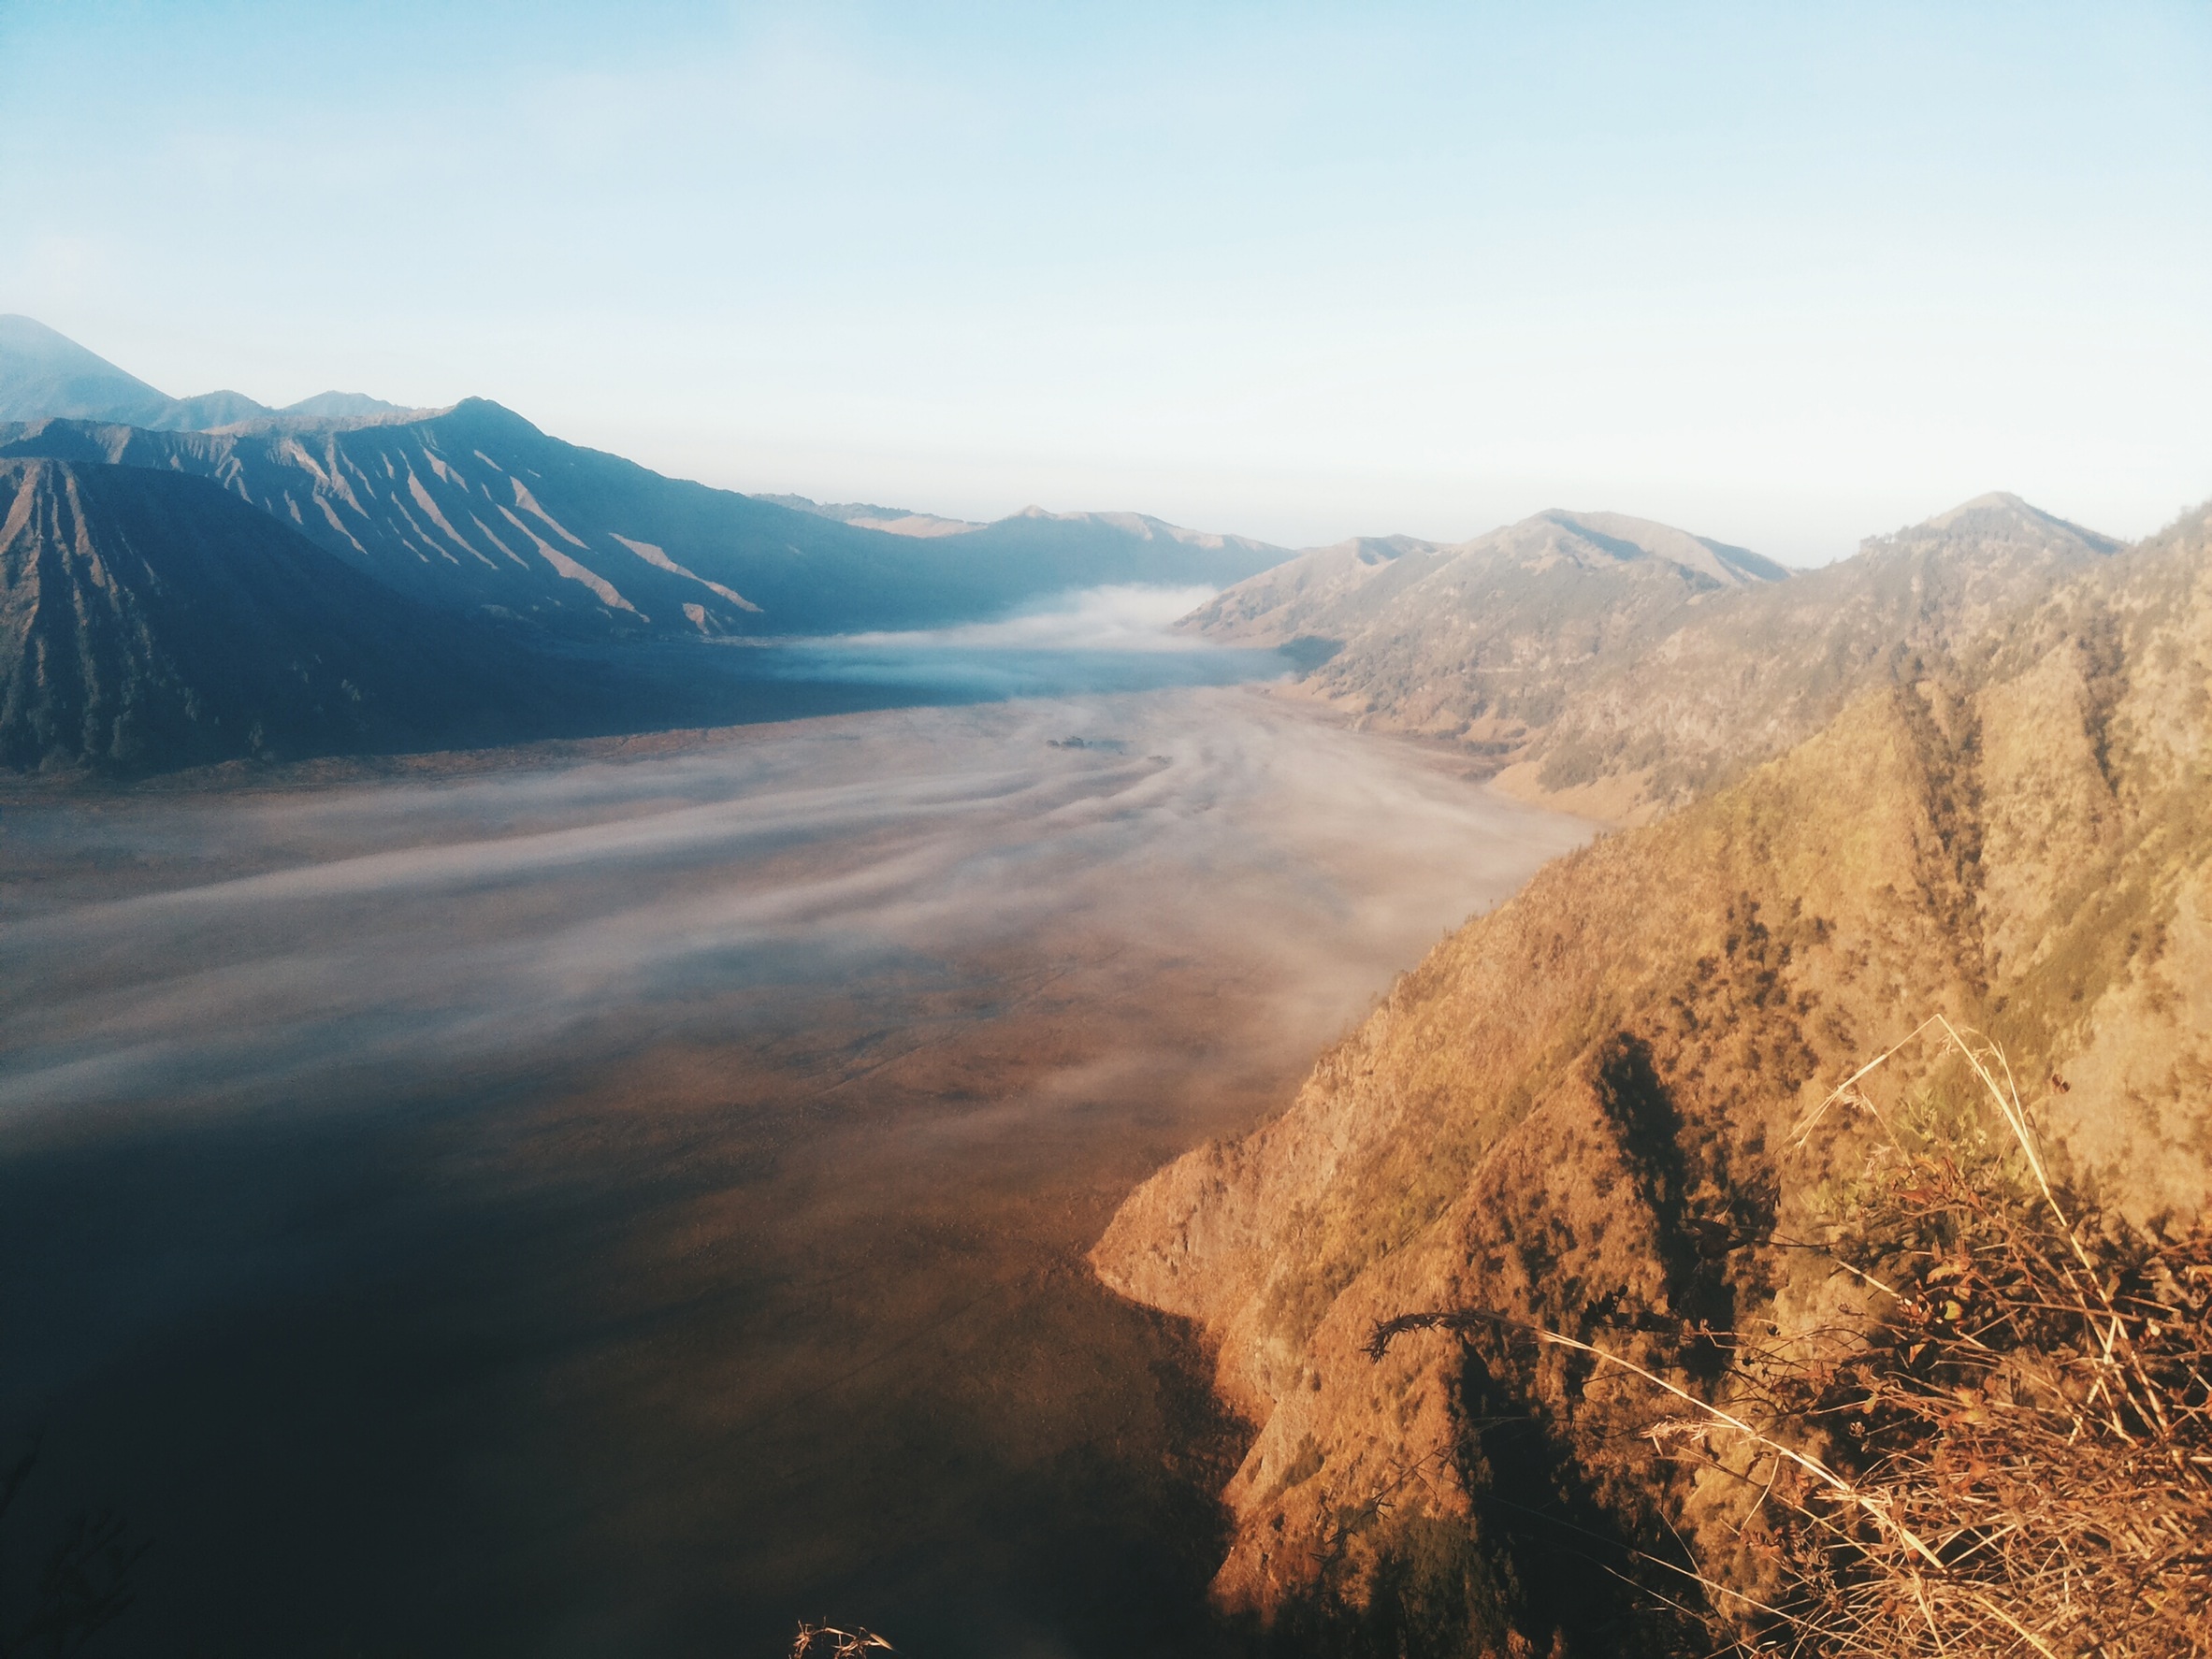
landscape, nature, wilderness, mountain, fog, hiking, morning, hill, lake, view, valley, mountain range, flowing, terrain, ridge, above, outdoors, clouds, mountains, plateau, wide, fell, loch, landform, geographical feature, atmospheric phenomenon, mountainous landforms